Copacabana, Bolivia

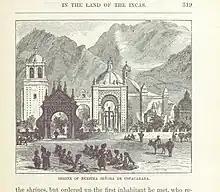
An illustration of the Basilica of Our Lady of Copacabana in 1877

During the wars of independence, the Basilica of Our Lady of Copacabana was despoiled of most of its rich ornaments and gifts, and ruthless plundering by faithless custodians in the course of political disturbances has further contributed to impoverish it. The edifices, originally very handsome, are in a state of sad neglect. It is a shrine for pilgrims from Bolivia and southern Peru, and on 6 August, the feast of its patron saint, it is attended by thousands.